Germ theory's key 19th century figures

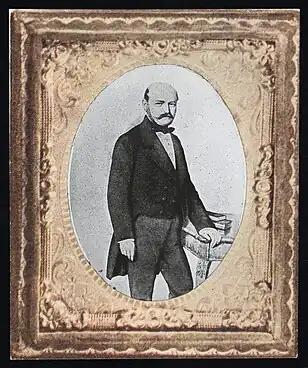

Ignaz Semmelweis was a Hungarian Obstetrician who began assisting Johann Klein at Vienna General Hospital's first two maternity clinics (also called a "lying-in wards") in 1846. Semmelweis became concerned with the number of women dying from a febrile illness called puerperal fever. but it was colloquially referred to as "Childbed fever." Childbed fever often occurred in the first few days after giving birth. This condition caused fever, intense abdominal pains, profound weakness, and ultimately death for many who acquired it. In the 1840s, when Ignaz Semmelweis began his career in obstetrics, an expectant mother entering a maternity ward had a 10-20% chance of dying from this particular illness/complication. For some areas in Europe the figure was greater with an estimated death rate as high as 30%. Childbed fever was an epidemic at the time which made labor and delivery a major cause of distress for families.